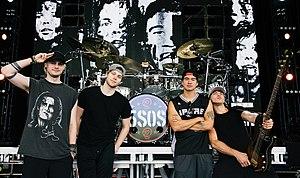
5 Seconds of Summer est un groupe de pop rock australien, originaire de Sydney. Formé en 2011, le groupe se compose de Luke Hemmings, Michael Clifford, Calum Hood, Ashton Irwin.